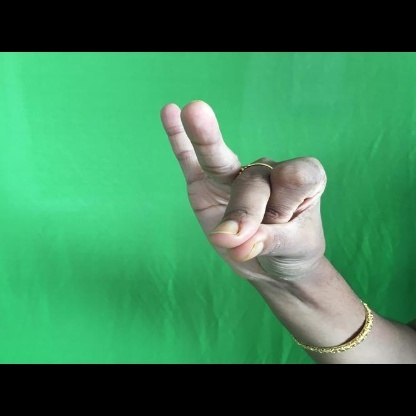
Mudra: Bramaram